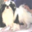
Label: dog